Visible mending

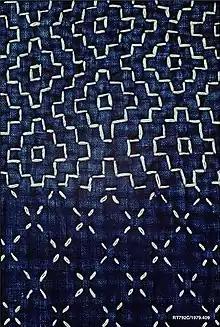
Sashiko stitching

Many argue that the current revival of what is contemporarily called visible mending is a cultural rediscovery of practices which date back centuries. For example, "kantha" is a Bengali tradition in which well-worn garments are patched in layers by sewing those on with a running stitch, while Biharian practice of "kheta" is a form of geometrical repair-quilting. "Boro", a seam reinforcing technique began to be used in Japan in the Edo period by women from poor, rural communities, who tried to extend the life of clothing and bed linen. Thanks to this, clothes became not only more durable, but also warmer. More widely known "sashiko" is a more decorative form of "boro", and is characterized by geometric patterns. These elements include fish scales, diamonds, mountains, bamboo, leaves, arrows, pampas grass, and "shippo-tsunagi" (a pattern consisting of interlocking geometric shapes symbolizing the "seven treasures"). However, "sashiko" was used not only for mending, but also just for beautifying the textile item.